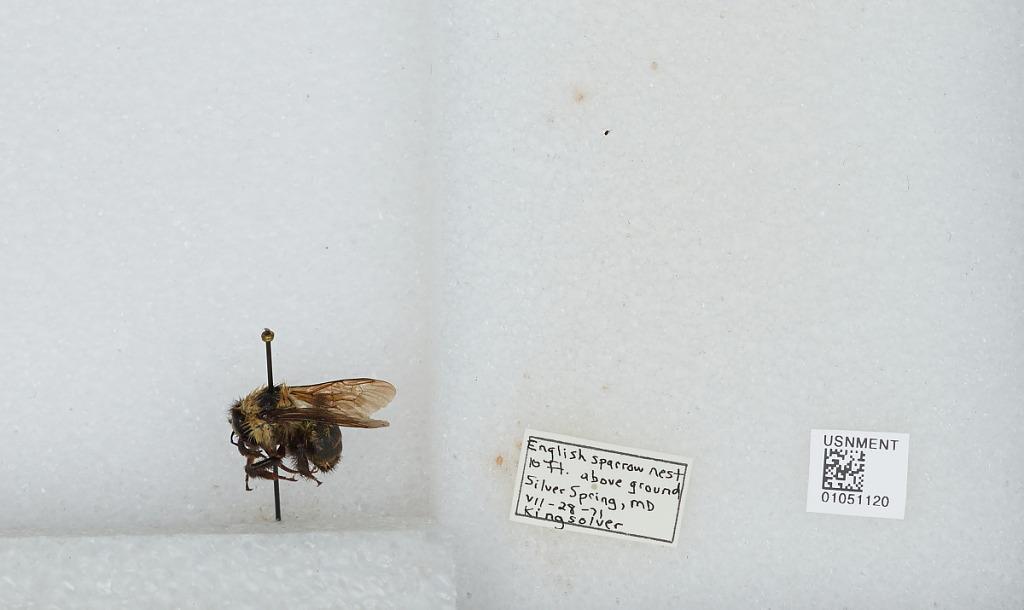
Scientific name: Bombus sp.
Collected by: Kingsolver
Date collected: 1971-7-28
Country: United States
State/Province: Maryland
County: Montgomery
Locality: Silver Spring
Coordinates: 39.0042, -77.0189